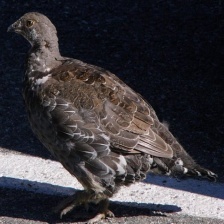
Species: BLUE GROUSE
Scientific name: DENDRAGAPUS OBSCURUS
ImageNet parent category: black_grouse